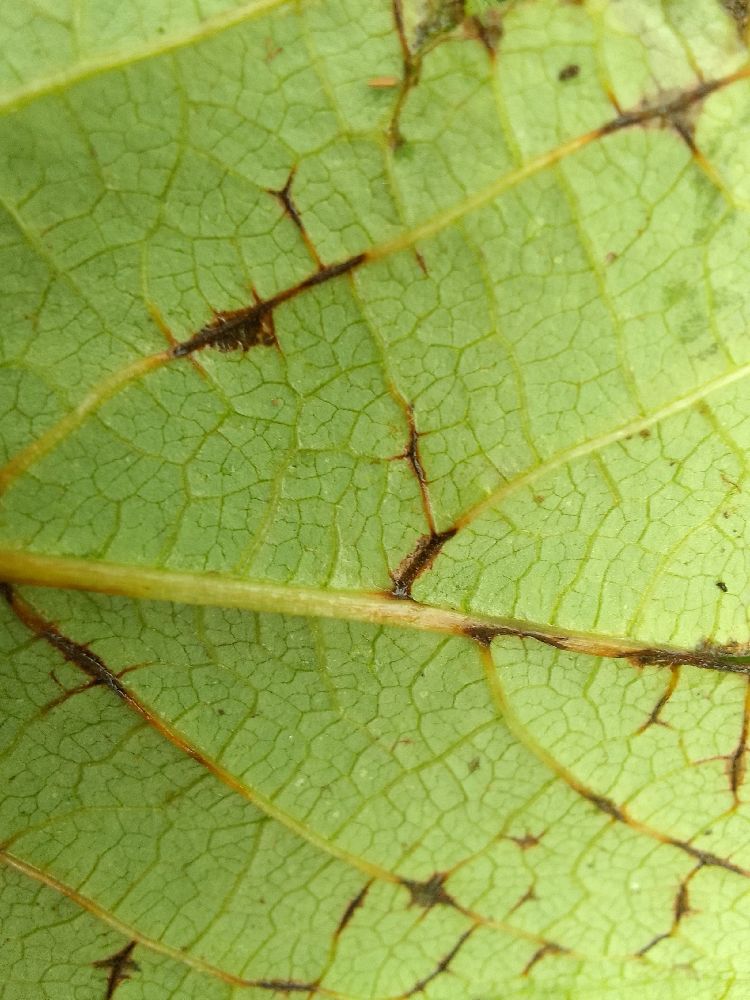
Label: anthracnose